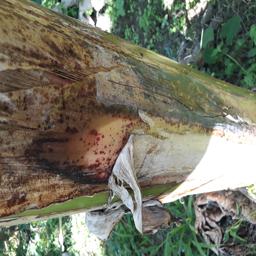
Label: PSEUDOSTEM WEEVIL